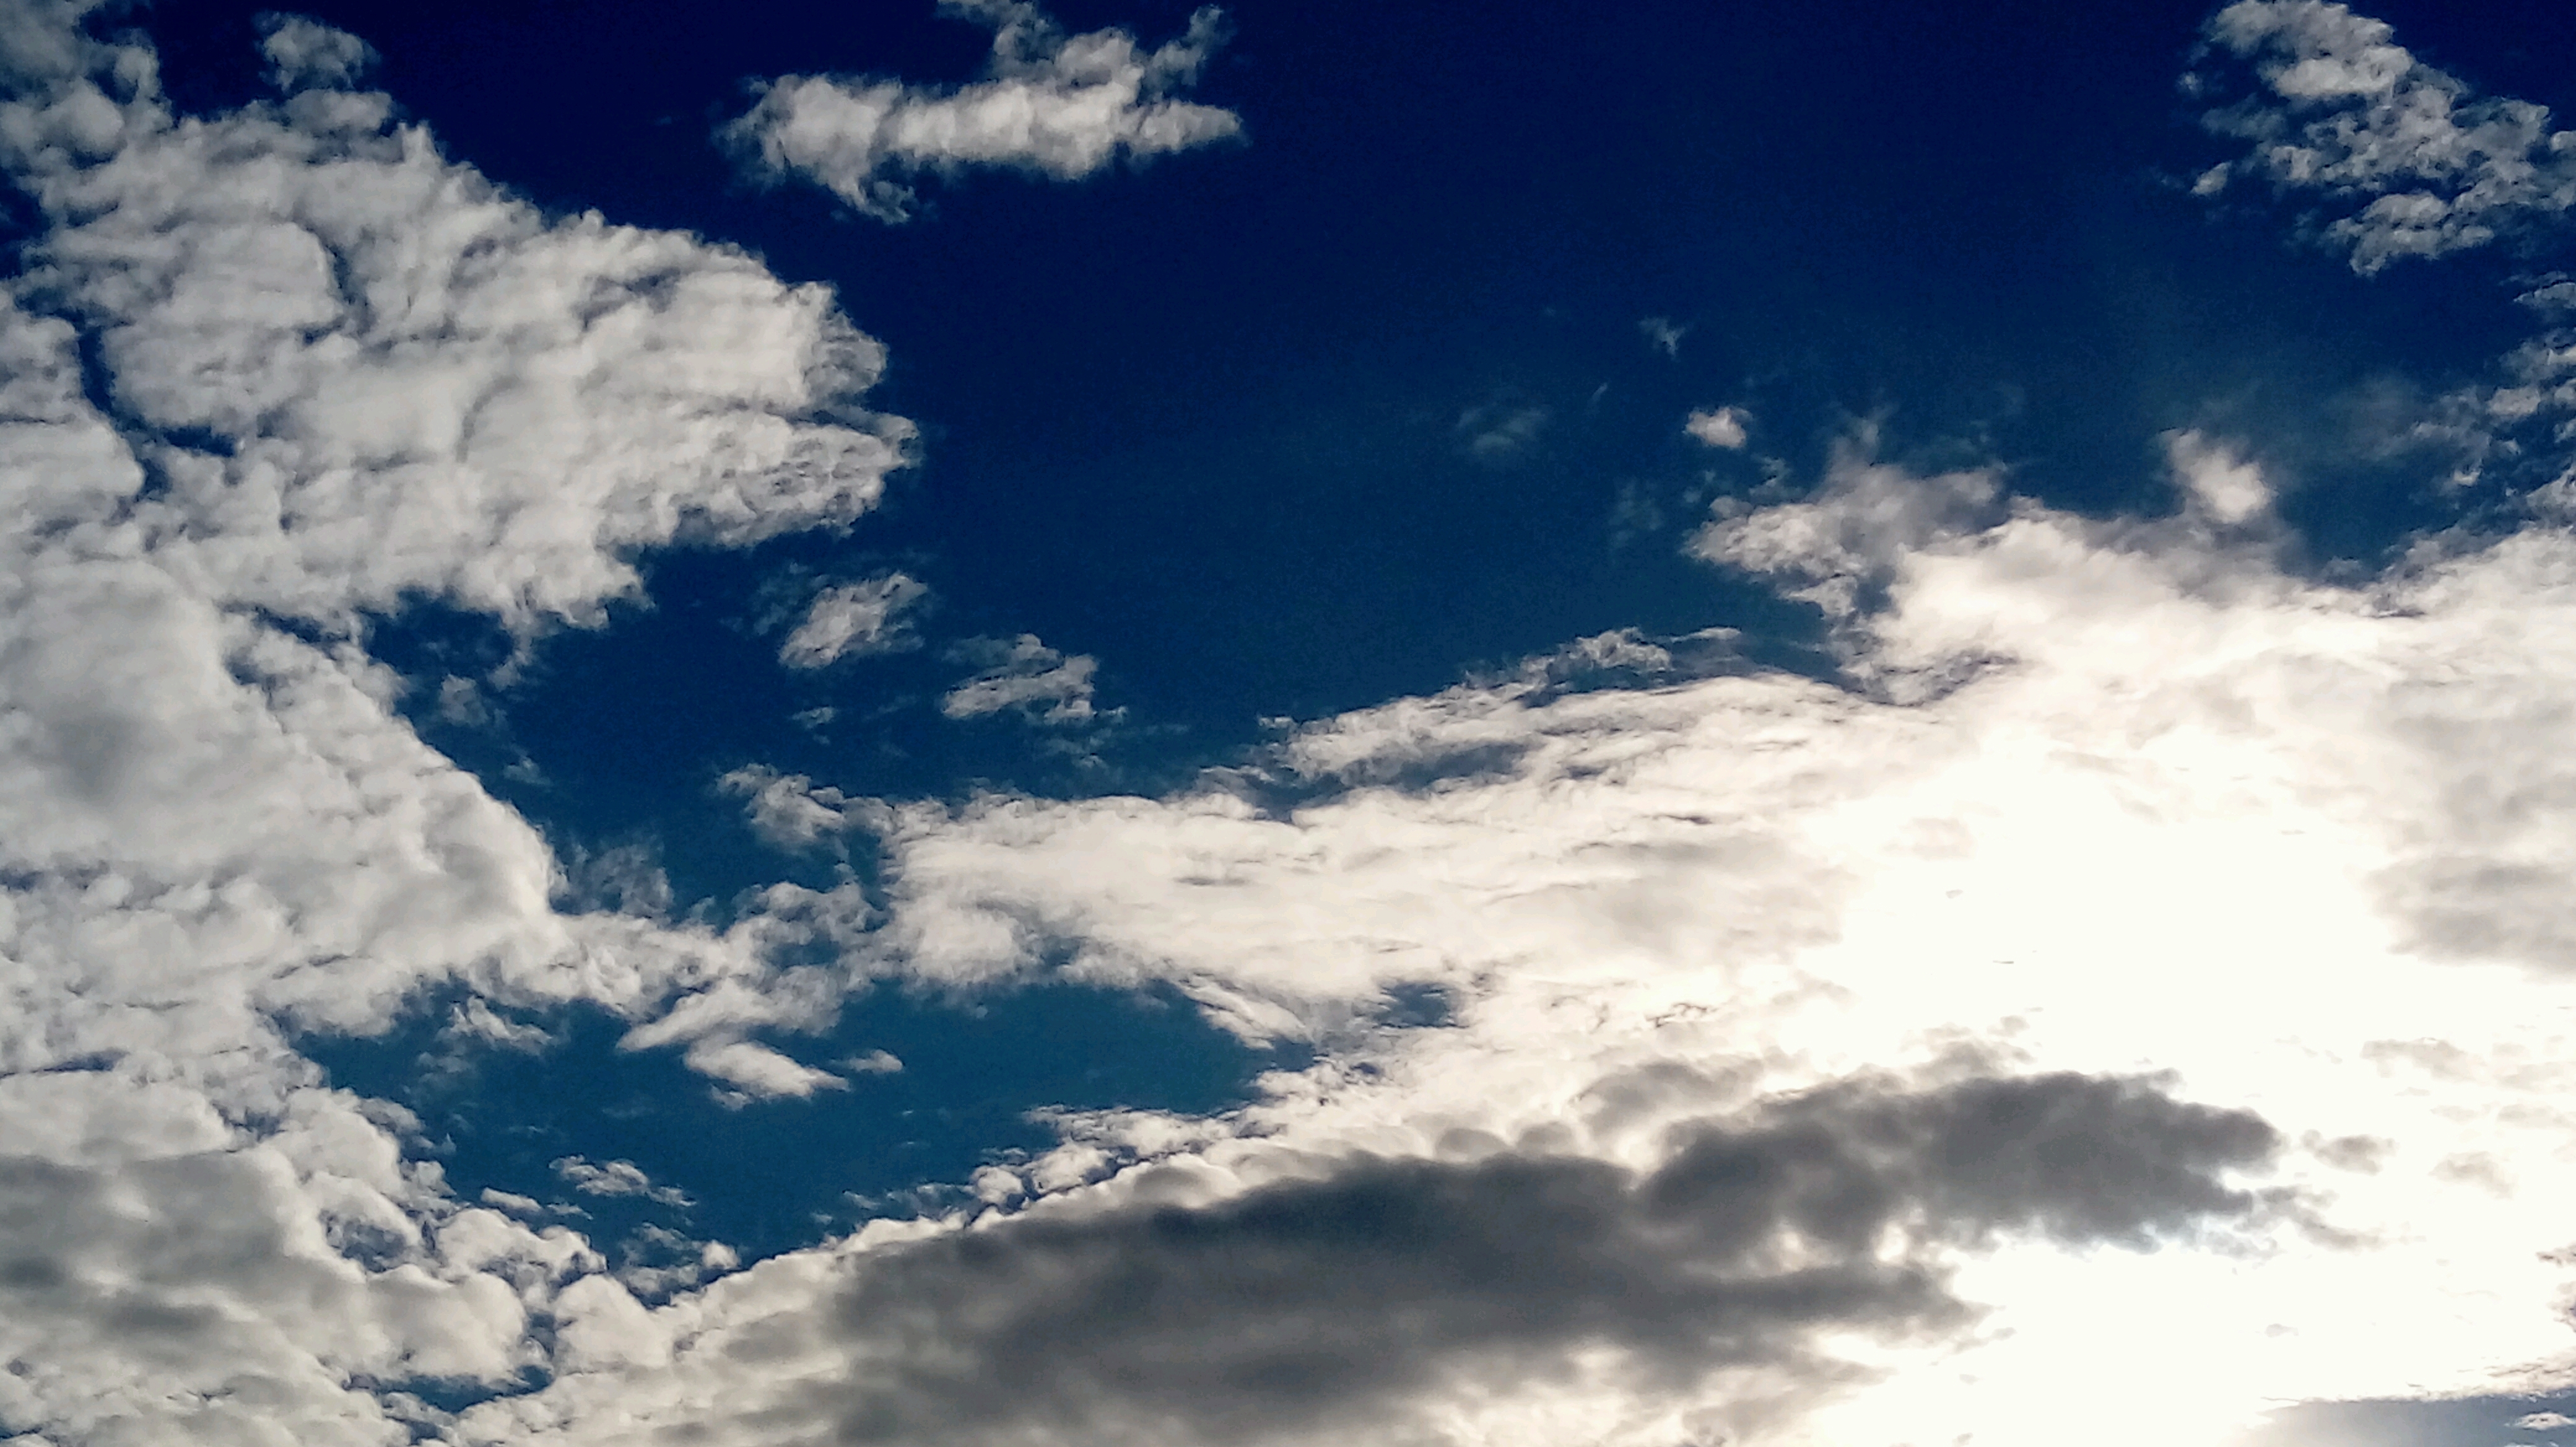
natural, sky, daytime, cloud, atmosphere, cumulus, sunlight, Colorfulness, azure, meteorological phenomenon, calm